Luzhniki Stadium

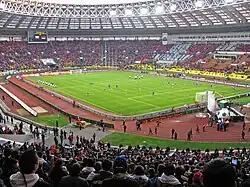
Luzhniki Stadium in 2009

In 1976–1979 the sports complex was repaired for the first time. The stadium was the chief venue for the 1980 Summer Olympics, the spectator capacity being 103,000 at that time. The events hosted in this stadium were the opening and closing ceremonies, athletics, football finals, and the individual jumping grand prix.